Truth (2015 film)

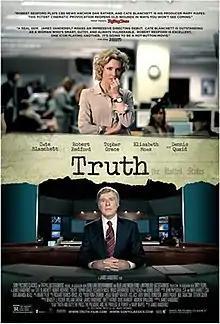
Theatrical release poster

Truth is a 2015 American political drama film written, produced and directed by James Vanderbilt in his directorial debut. Based on Mary Mapes' memoir, "Truth and Duty," it dramatizes the Killian documents controversy and the resulting last days of news anchor Dan Rather (Robert Redford) and producer Mary Mapes (Cate Blanchett) at CBS News.